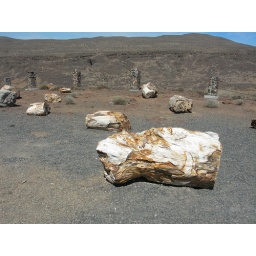
Ginko petrified forest in Vantage, WA. These rocks are actually petrified wood.